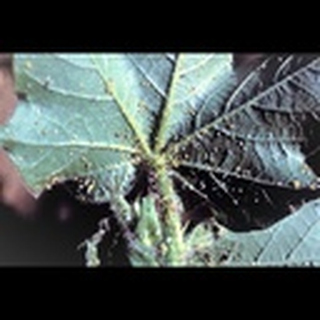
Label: cotton_aphids